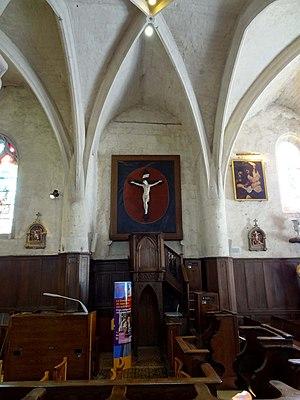
Intérieur de l'église - voir titre.
L'église Saint-Gilles est une église catholique paroissiale située à Fleurines, dans le département de l'Oise, en France. Elle se situe sur l'un des chemins de Compostelle, ce qui explique son premier vocable, et succède à un édifice du XIIᵉ siècle, dont ne subsistent plus que le clocher latéral roman, vraisemblablement tronqué, et peut-être les contreforts d'angle sud-est. En dehors de ces éléments, c'est une construction gothique flamboyante qui porte les caractéristiques du premier quart du XVIᵉ siècle. Sa grande homogénéité témoigne d'un avancement rapide du chantier. Elle va de pair avec un plan rectangulaire très simple s'inscrivant dans un rectangle, et une architecture un peu sommaire. L'effort décoratif se limite pratiquement au portail principal et aux réseaux flamboyants des fenêtres. Le décor sculpté se fait rare à l'intérieur, et se limite à ce portail, deux chapiteaux, quatre culs-de-lampe dans les angles et trois clés de voûte. Le profil des nervures des voûtes est rustique, et les arcs formerets font défaut. Ceci n'empêche pas une exécution solide et soignée.